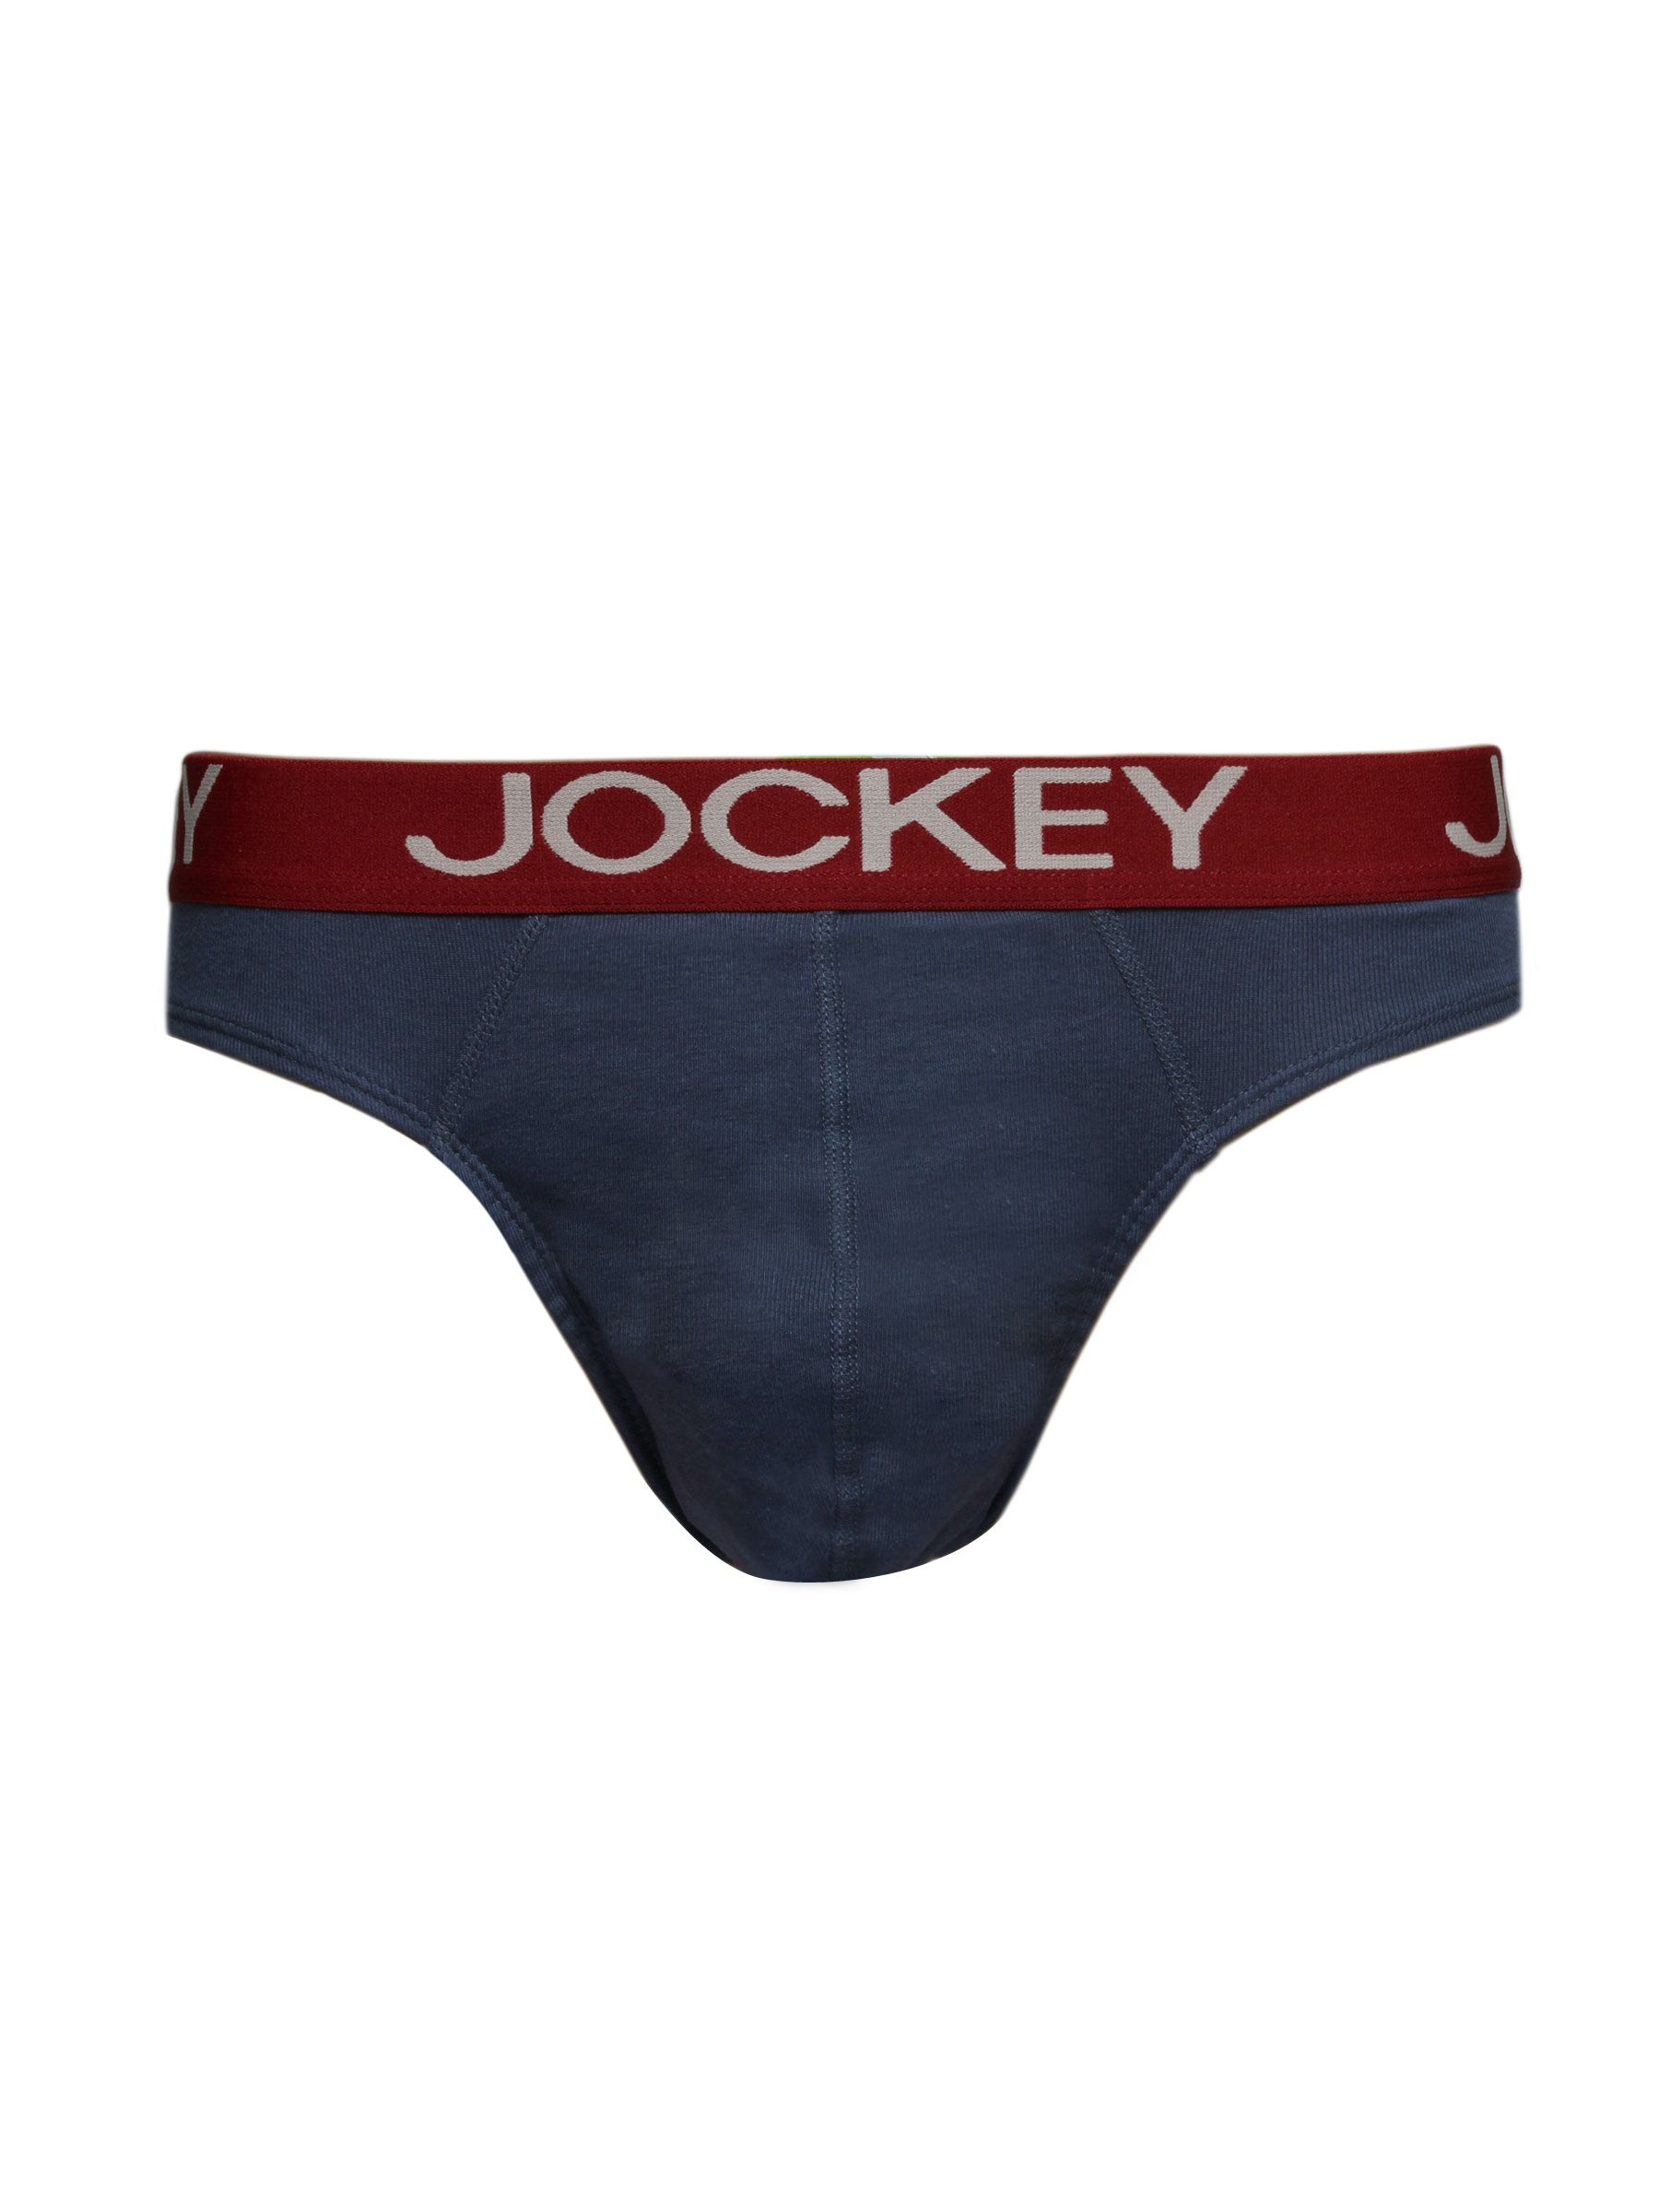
Jockey ZONE Men Zone Blue Brief US17
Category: Apparel / Innerwear / Briefs
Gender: Men
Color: Blue
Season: Summer 2016
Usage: Casual